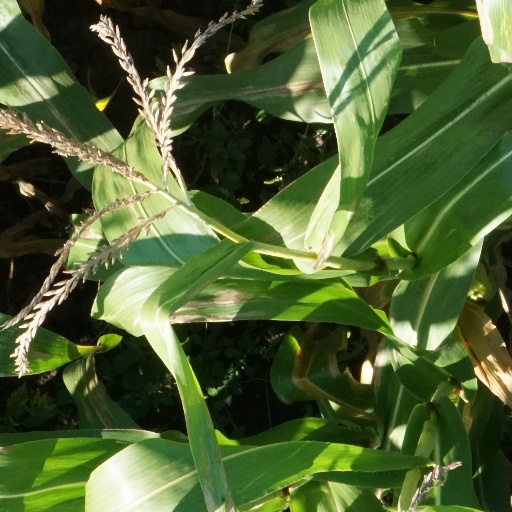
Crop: maize; corn